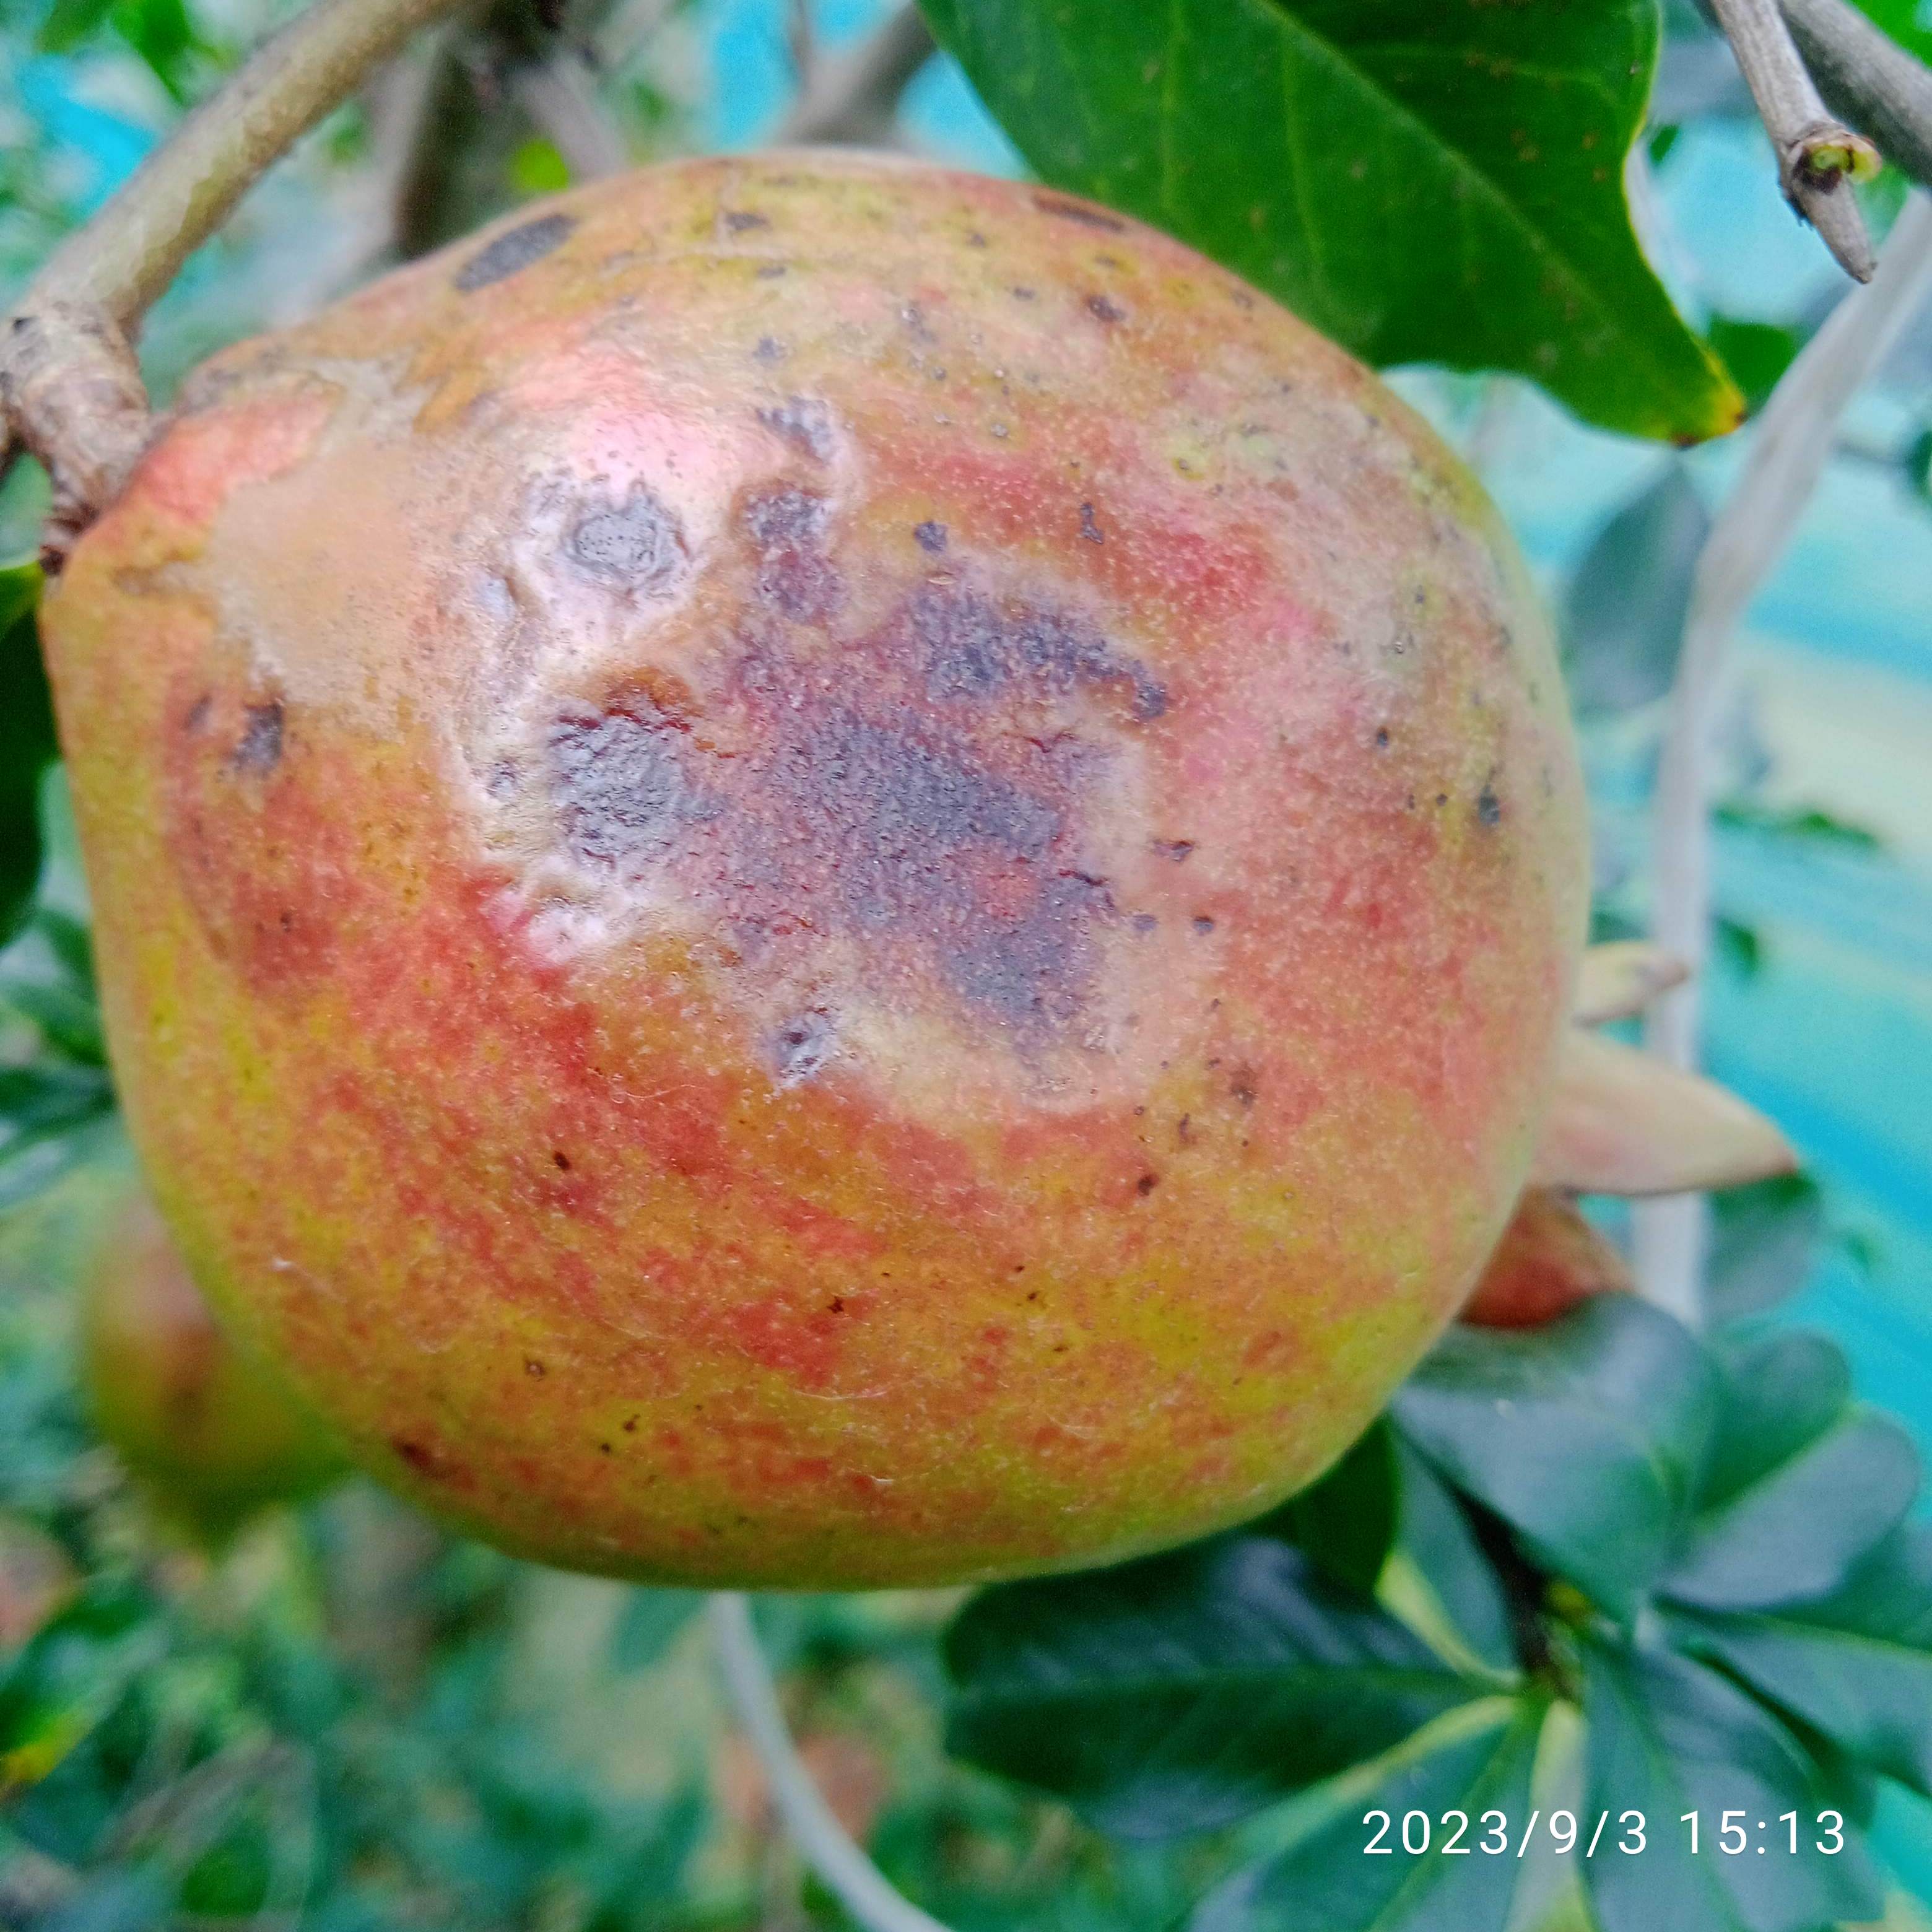
Label: Anthracnose